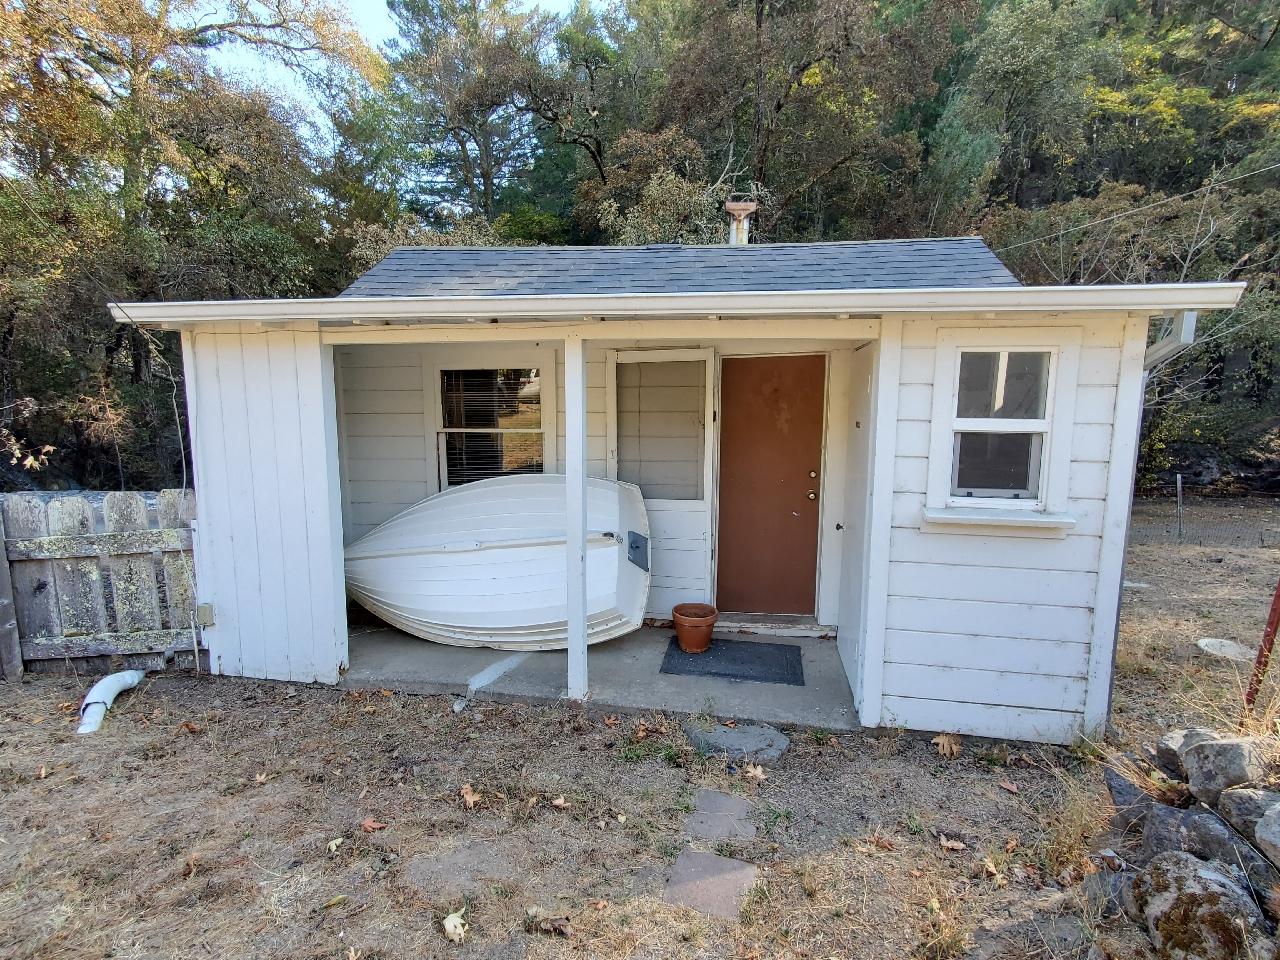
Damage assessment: affected